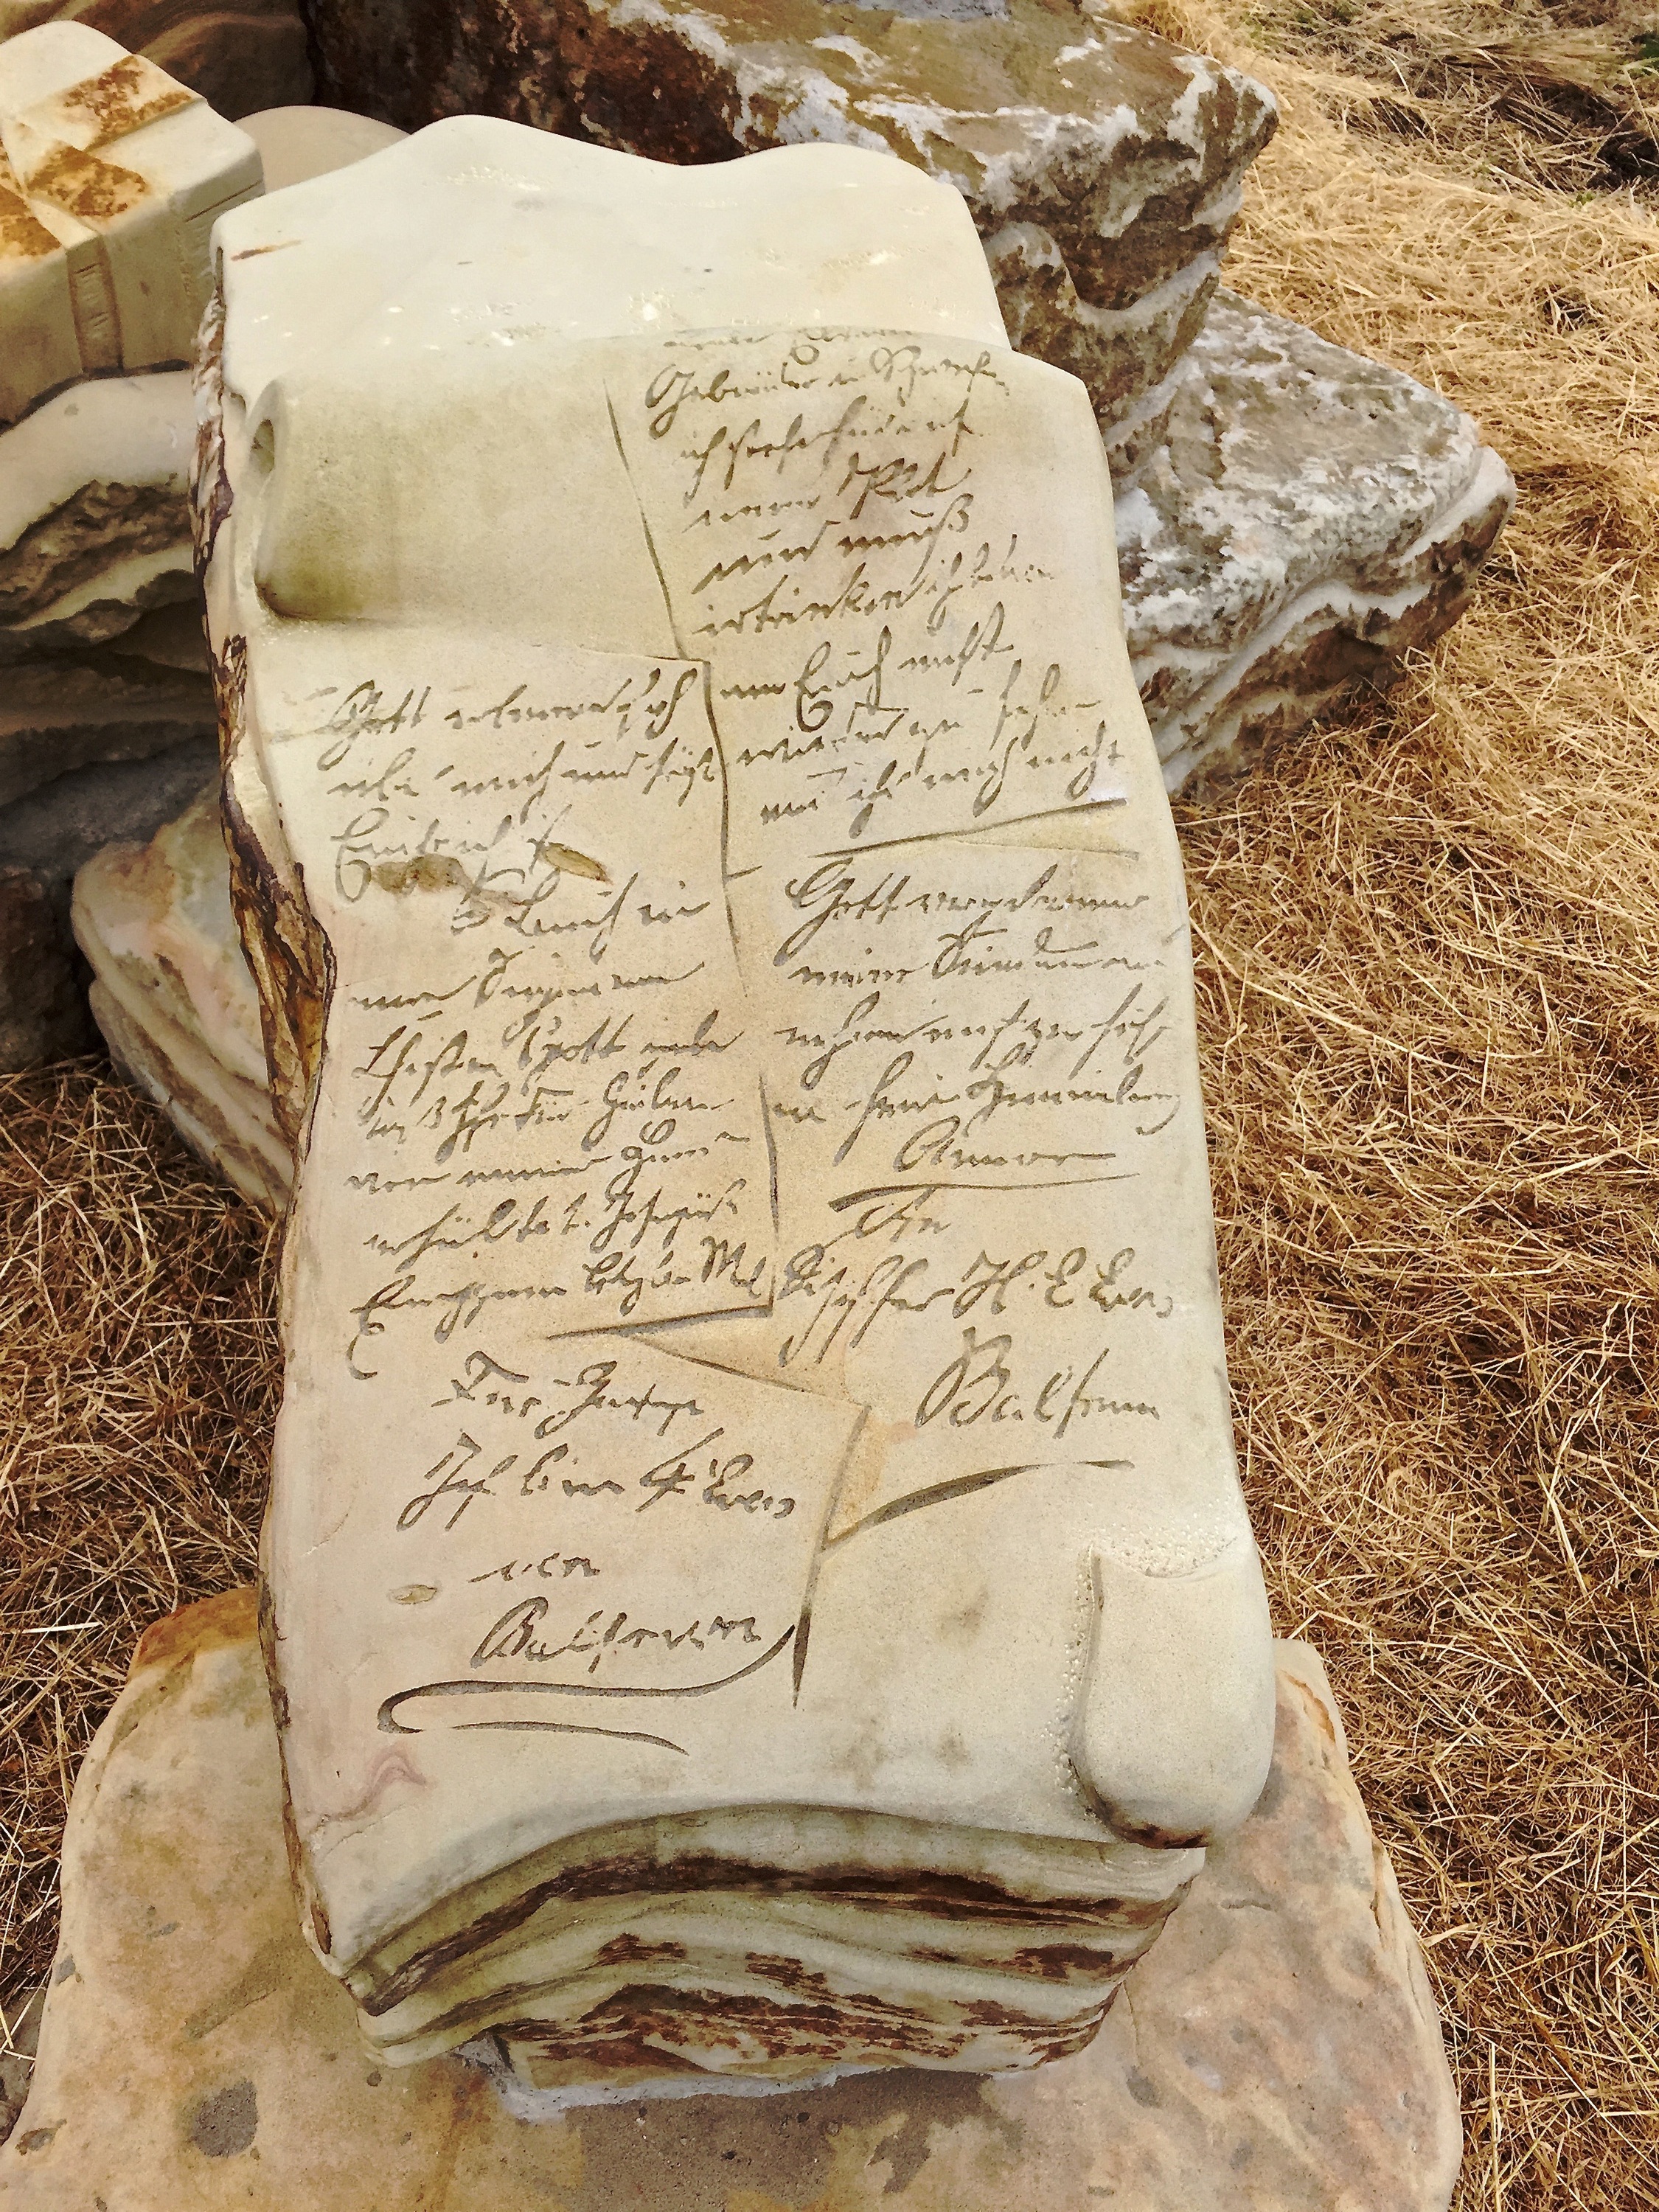
sand, rock, wood, stone, monument, tourism, material, artwork, font, sculpture, art, culture, carving, stele, stone sculpture, stone carving, baltrum, ancient history